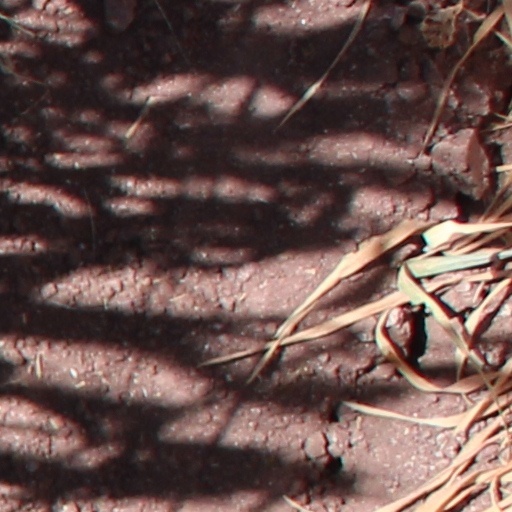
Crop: wheat